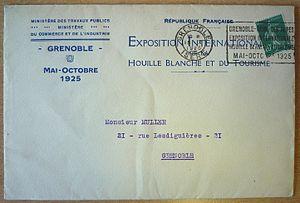
Courrier échangé entre le ministre et le conservateur du musée dauphinois en 1925 pour la préparation de l'exposition internationale de la houille et du tourisme à Grenoble.
L’Exposition internationale de la houille blanche et du tourisme est une exposition qui s'est déroulée du 21 mai au 25 octobre 1925 à Grenoble afin de consacrer la ville, capitale de la houille blanche.